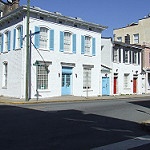
Scene: Outdoor